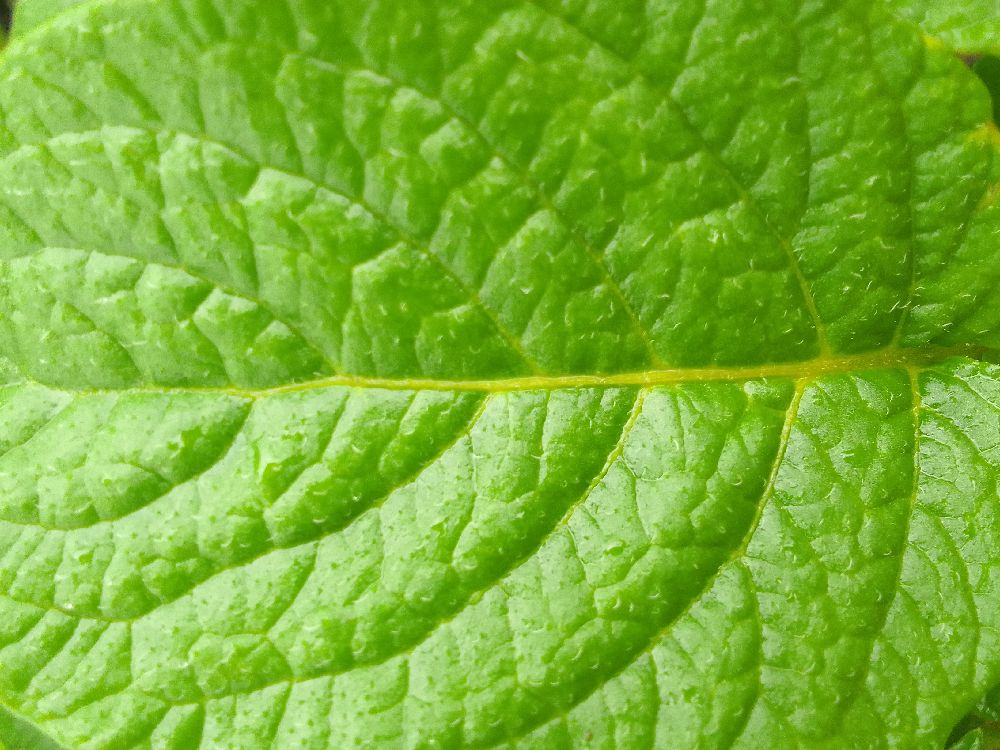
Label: Healthy